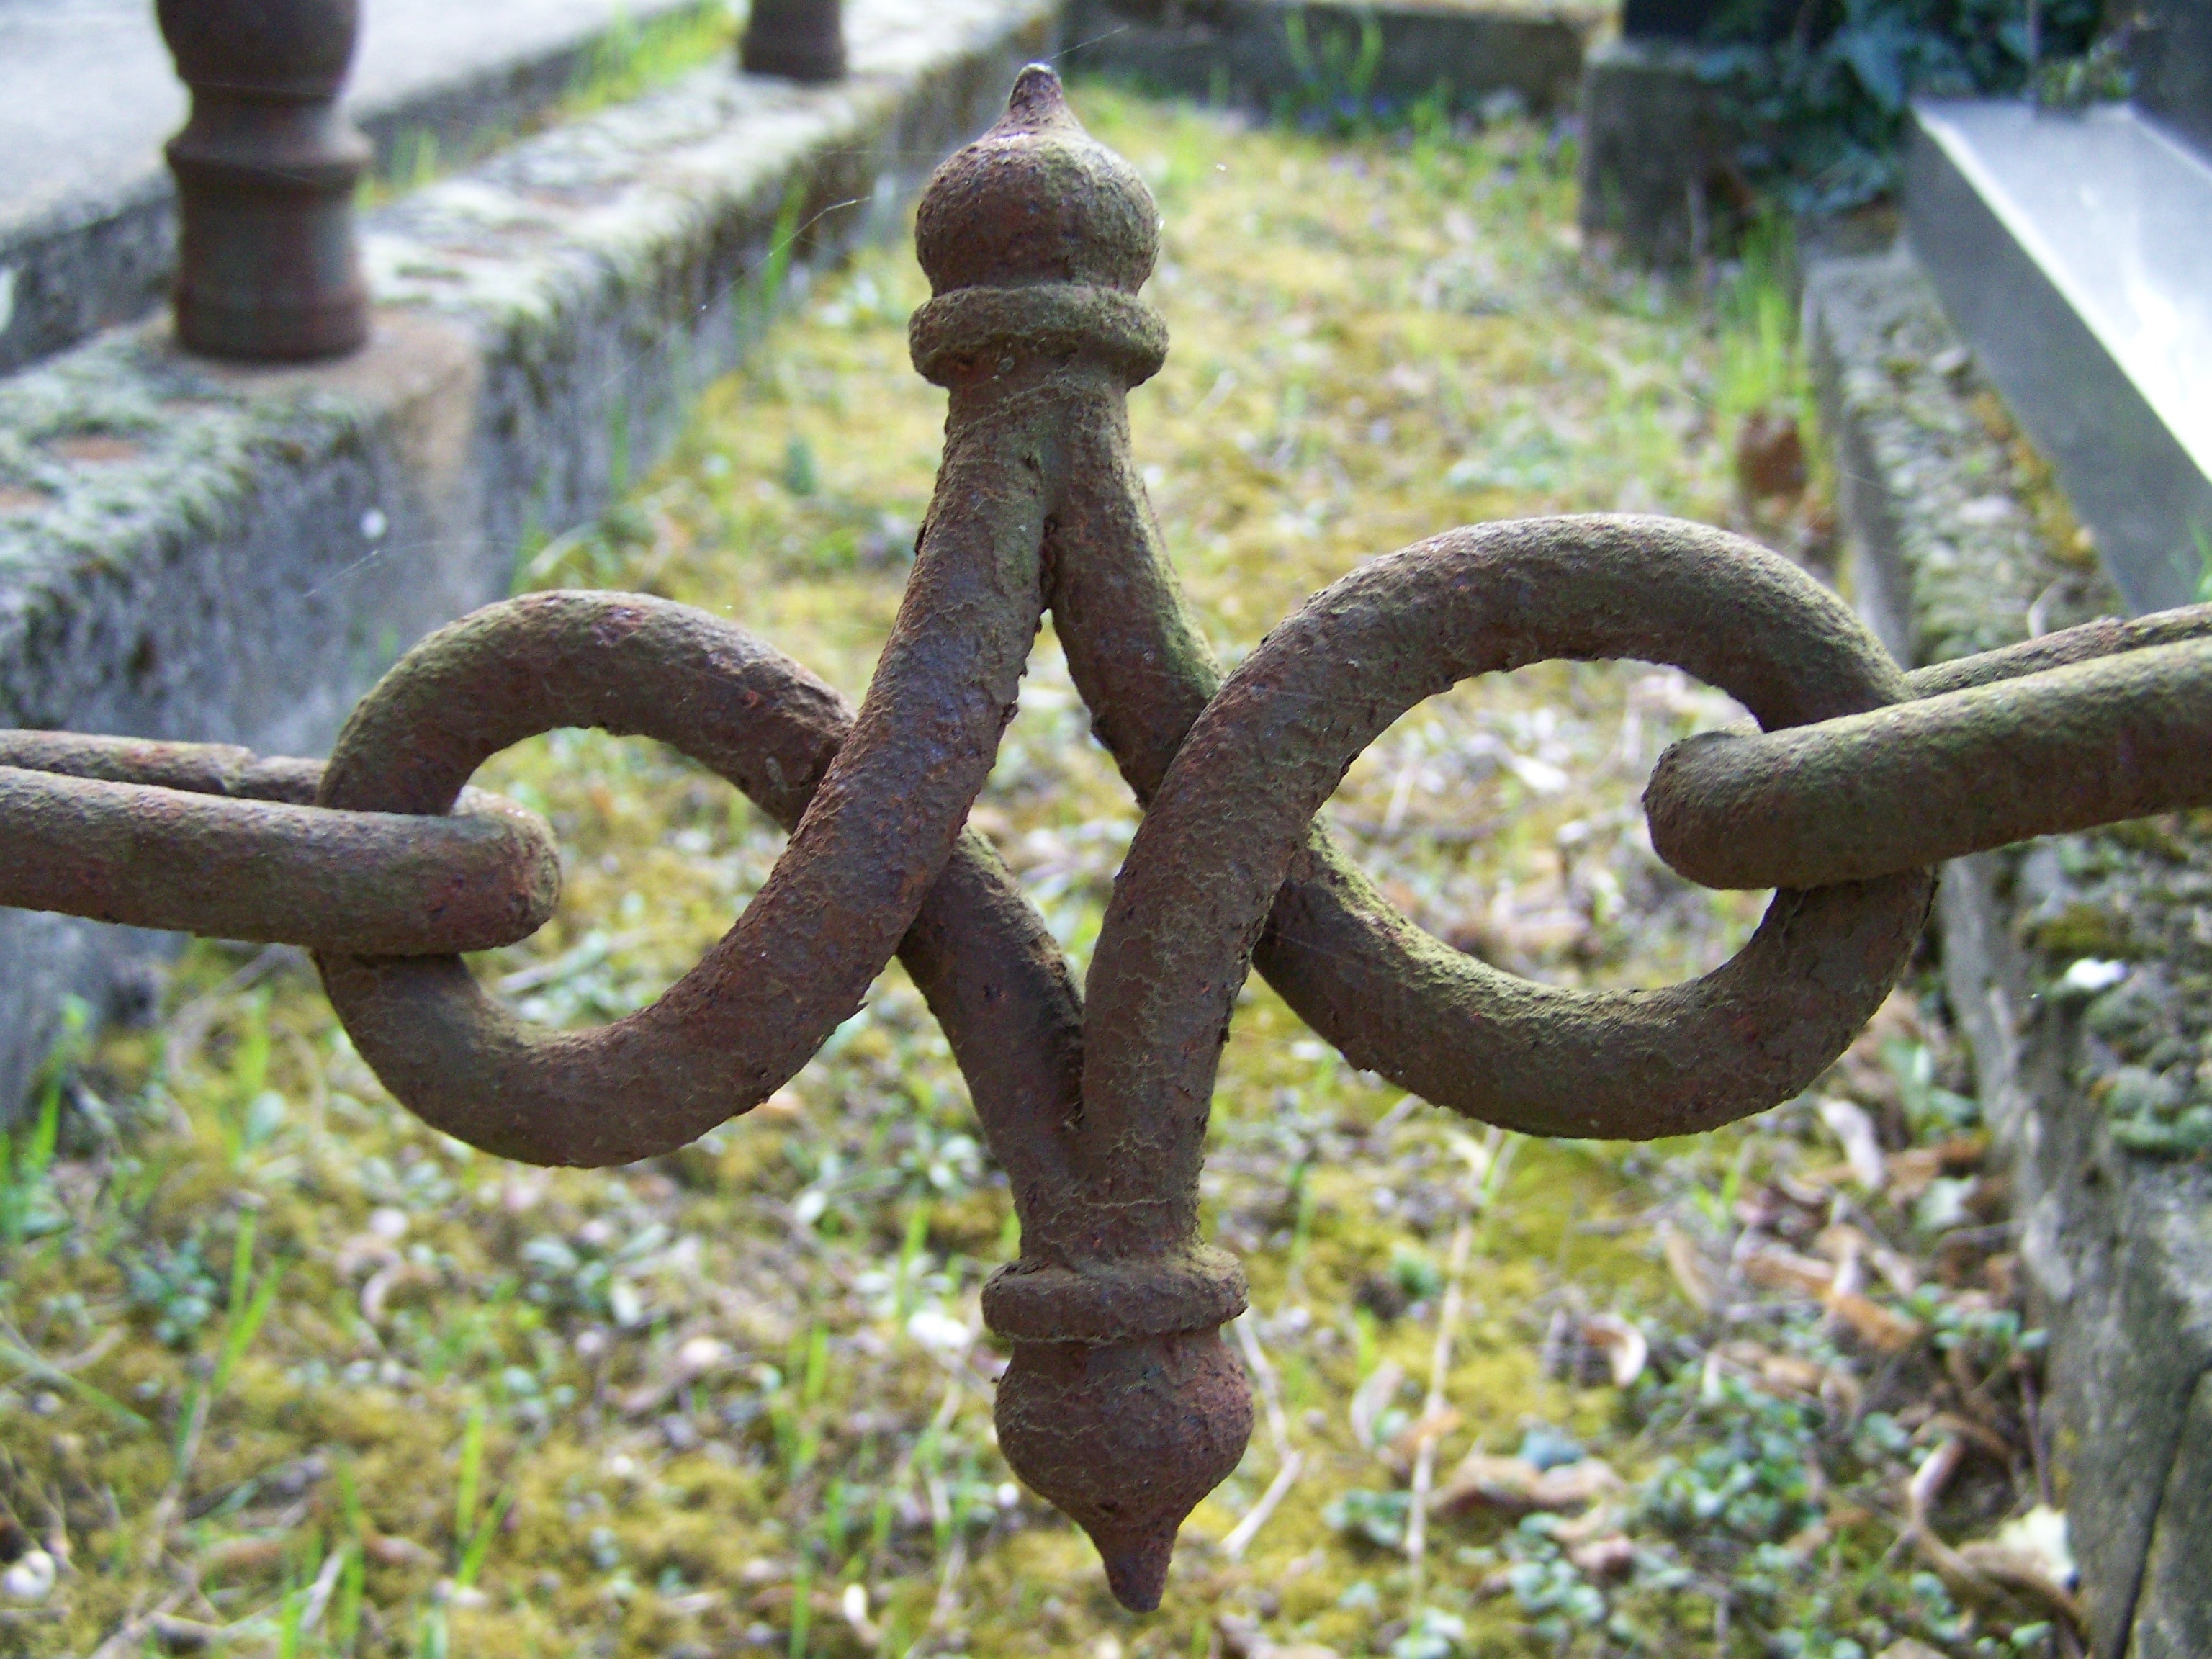
tree, grass, metal, link, material, iron, contact, tarnished